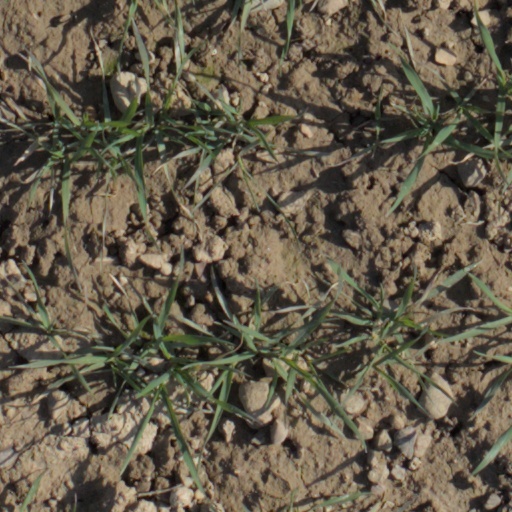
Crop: wheat